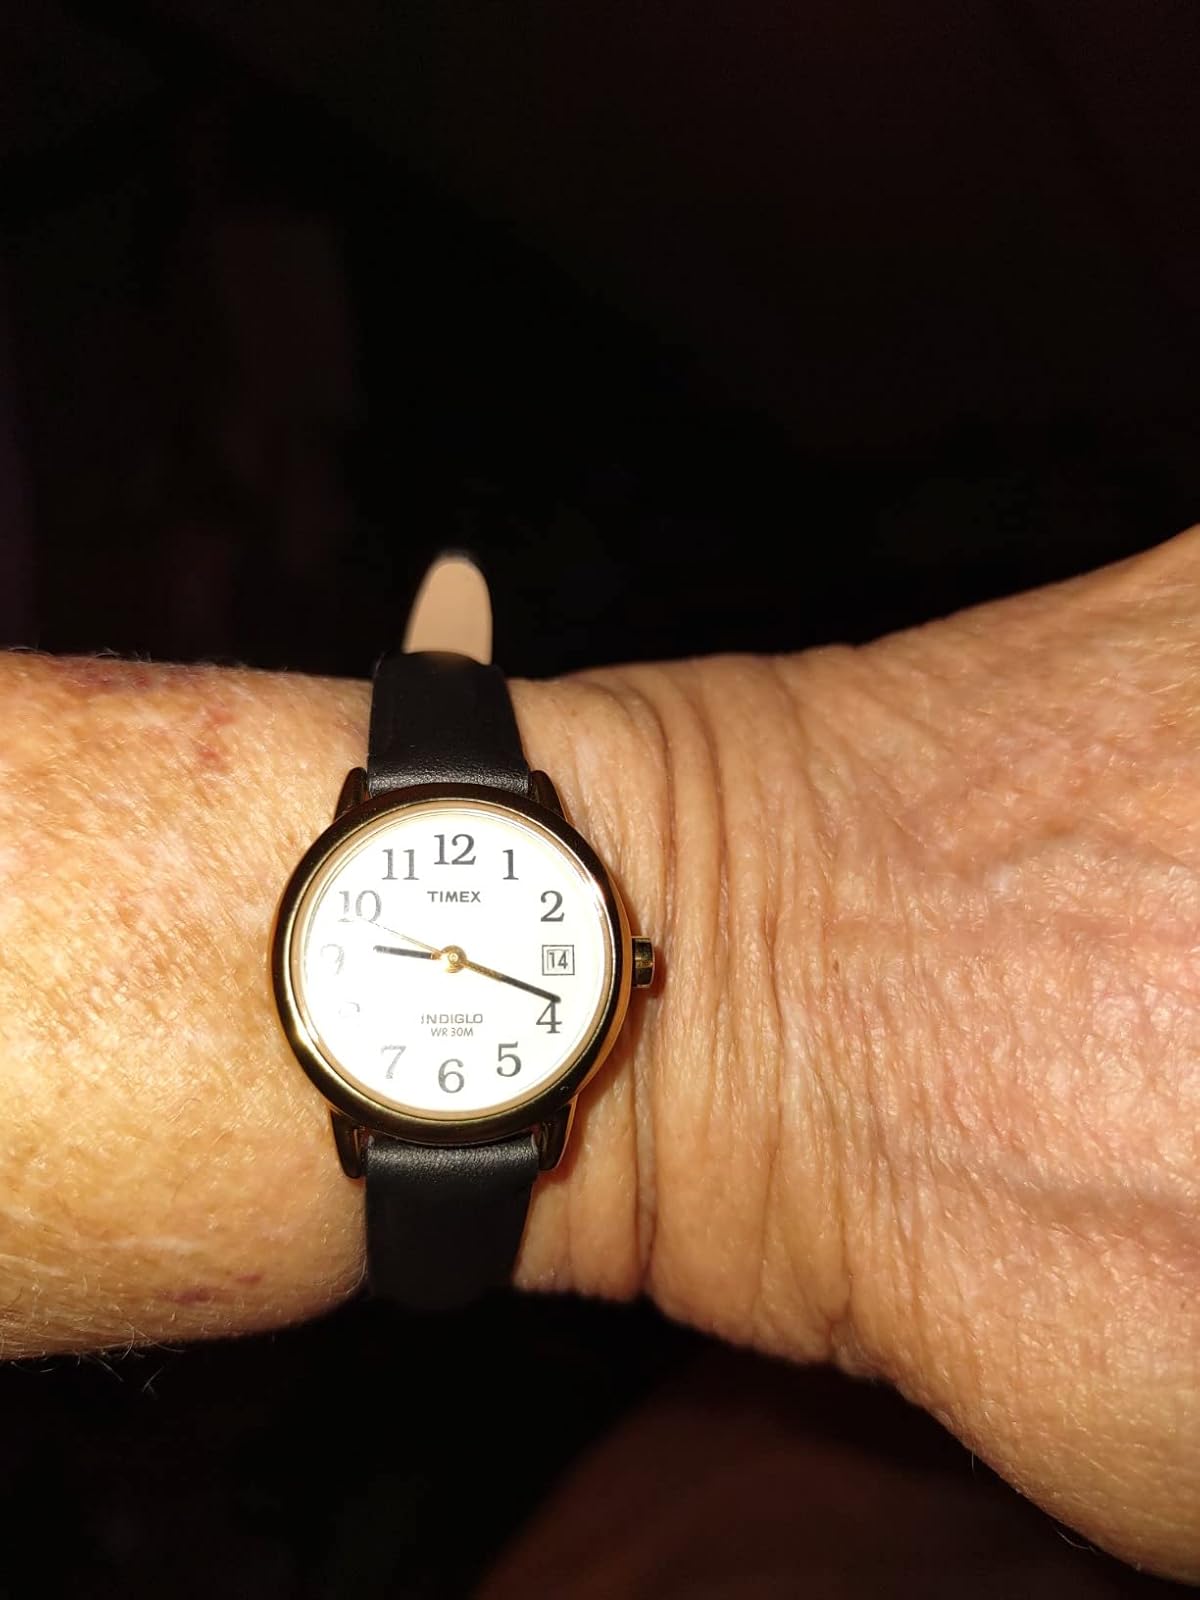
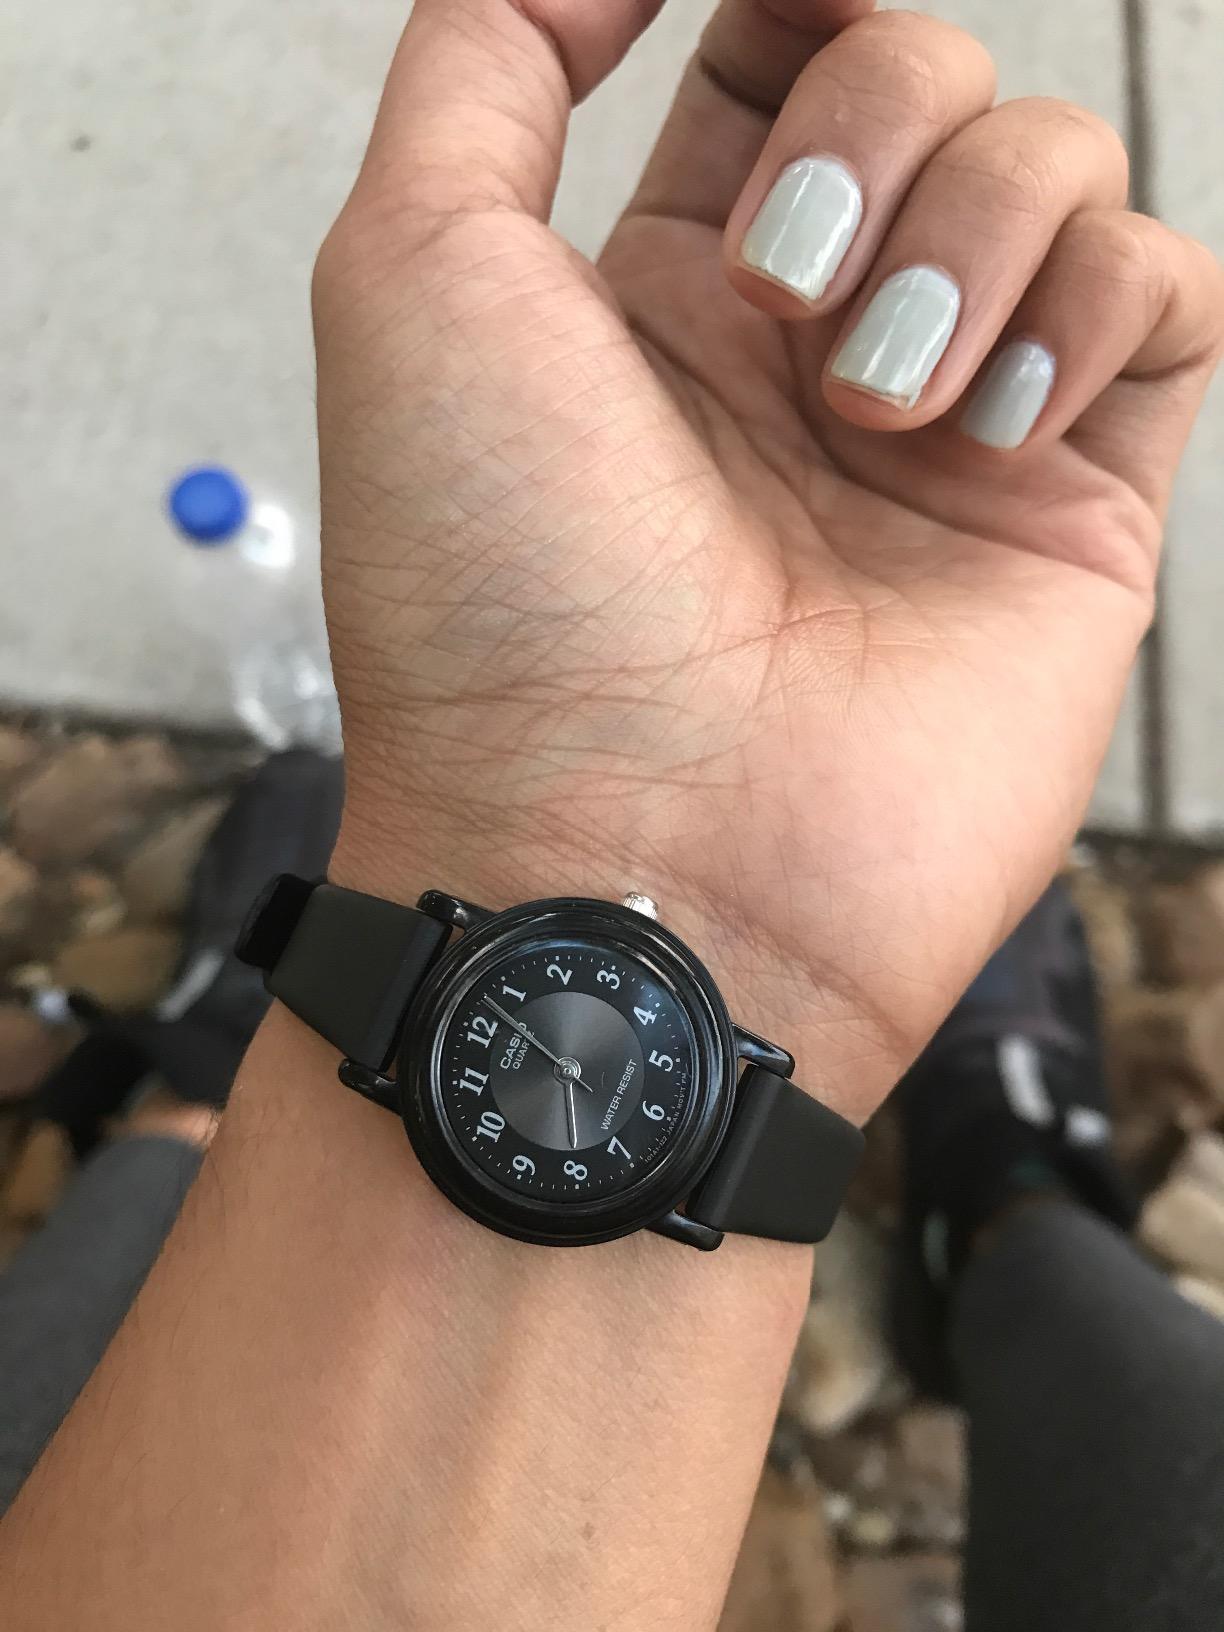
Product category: accessories_watch
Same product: no